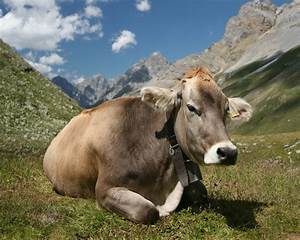
Label: cow